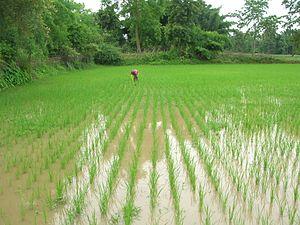
Le système de riziculture intensive est une technique de culture du riz inventée à Antsirabe en 1983 par le père jésuite Henri de Laulanié, ingénieur agronome de formation. Elle permet d'augmenter les rendements de façon naturelle en repiquant un par un les plants jeunes au bout de 8 jours au lieu de 30 et en asséchant la rizière régulièrement.